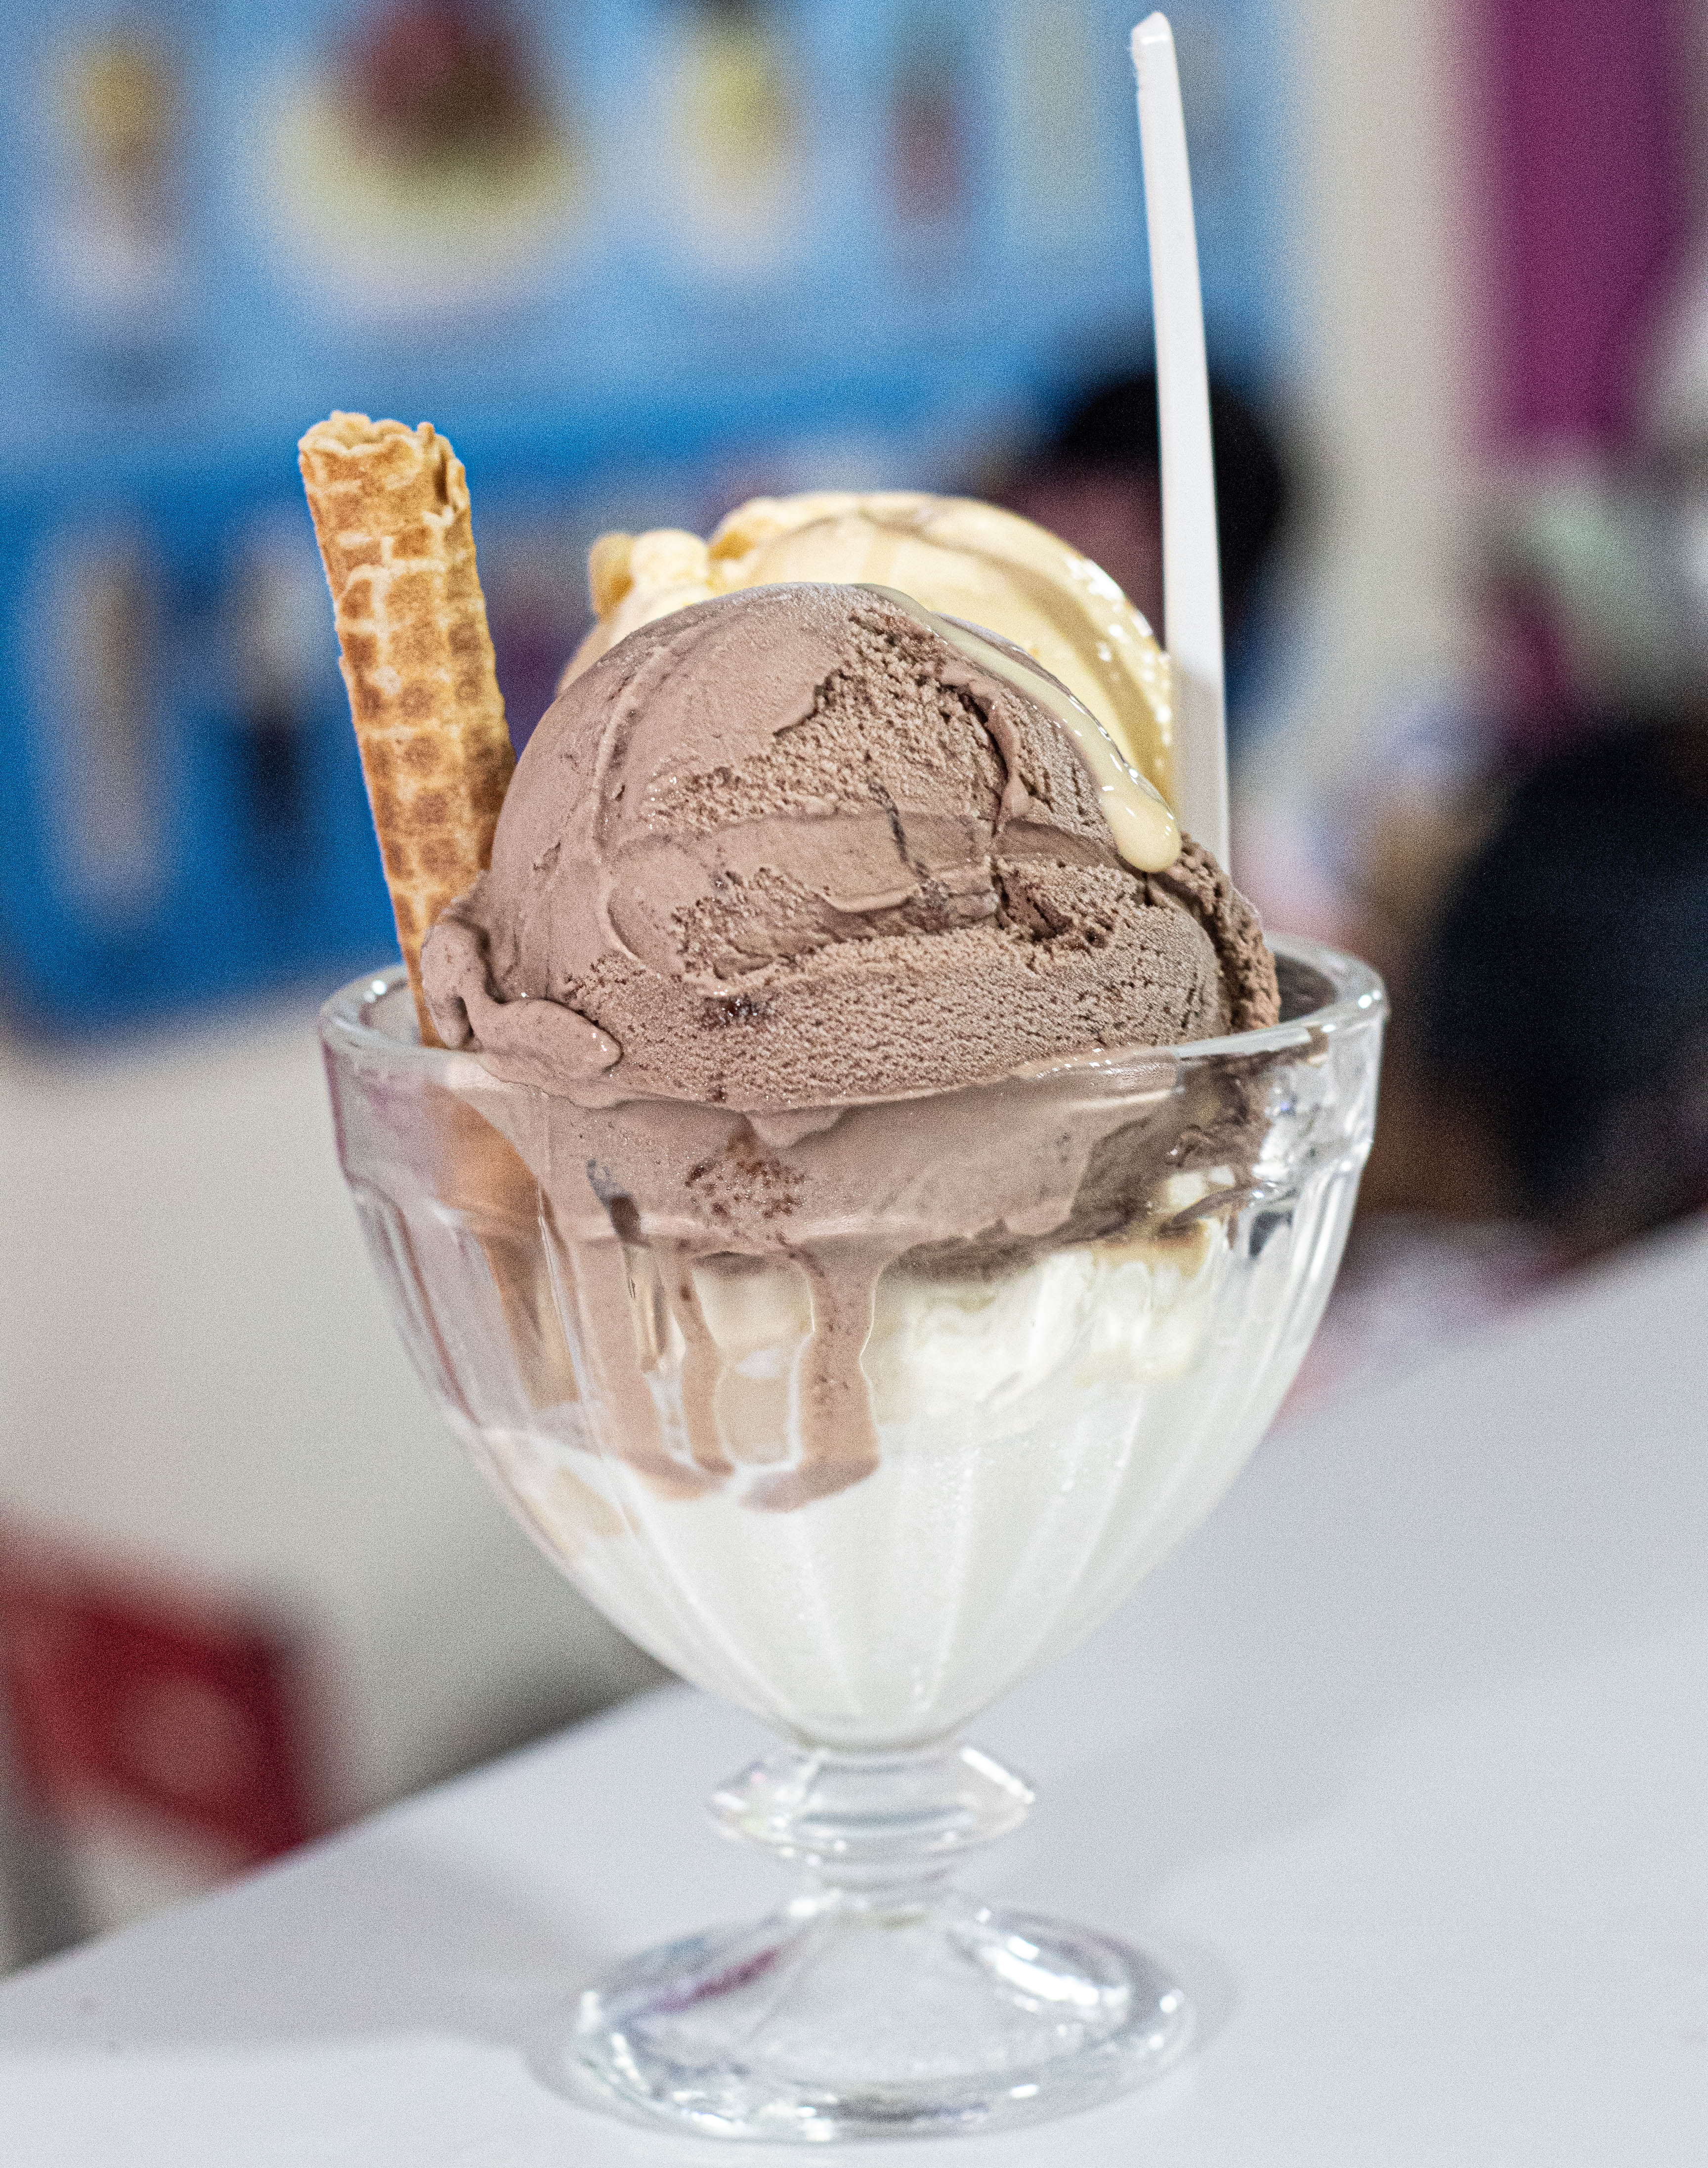
food, cuisine, ice cream, dessert, ingredient, frozen dessert, sweetness, dairy, gelato, dondurma, Soy ice cream, sorbetes, snack, dish, fast food, vanilla ice cream, ice cream cone, cream, cone, sherbet, chocolate ice cream, fruit, mascarpone, turkish food, vanilla